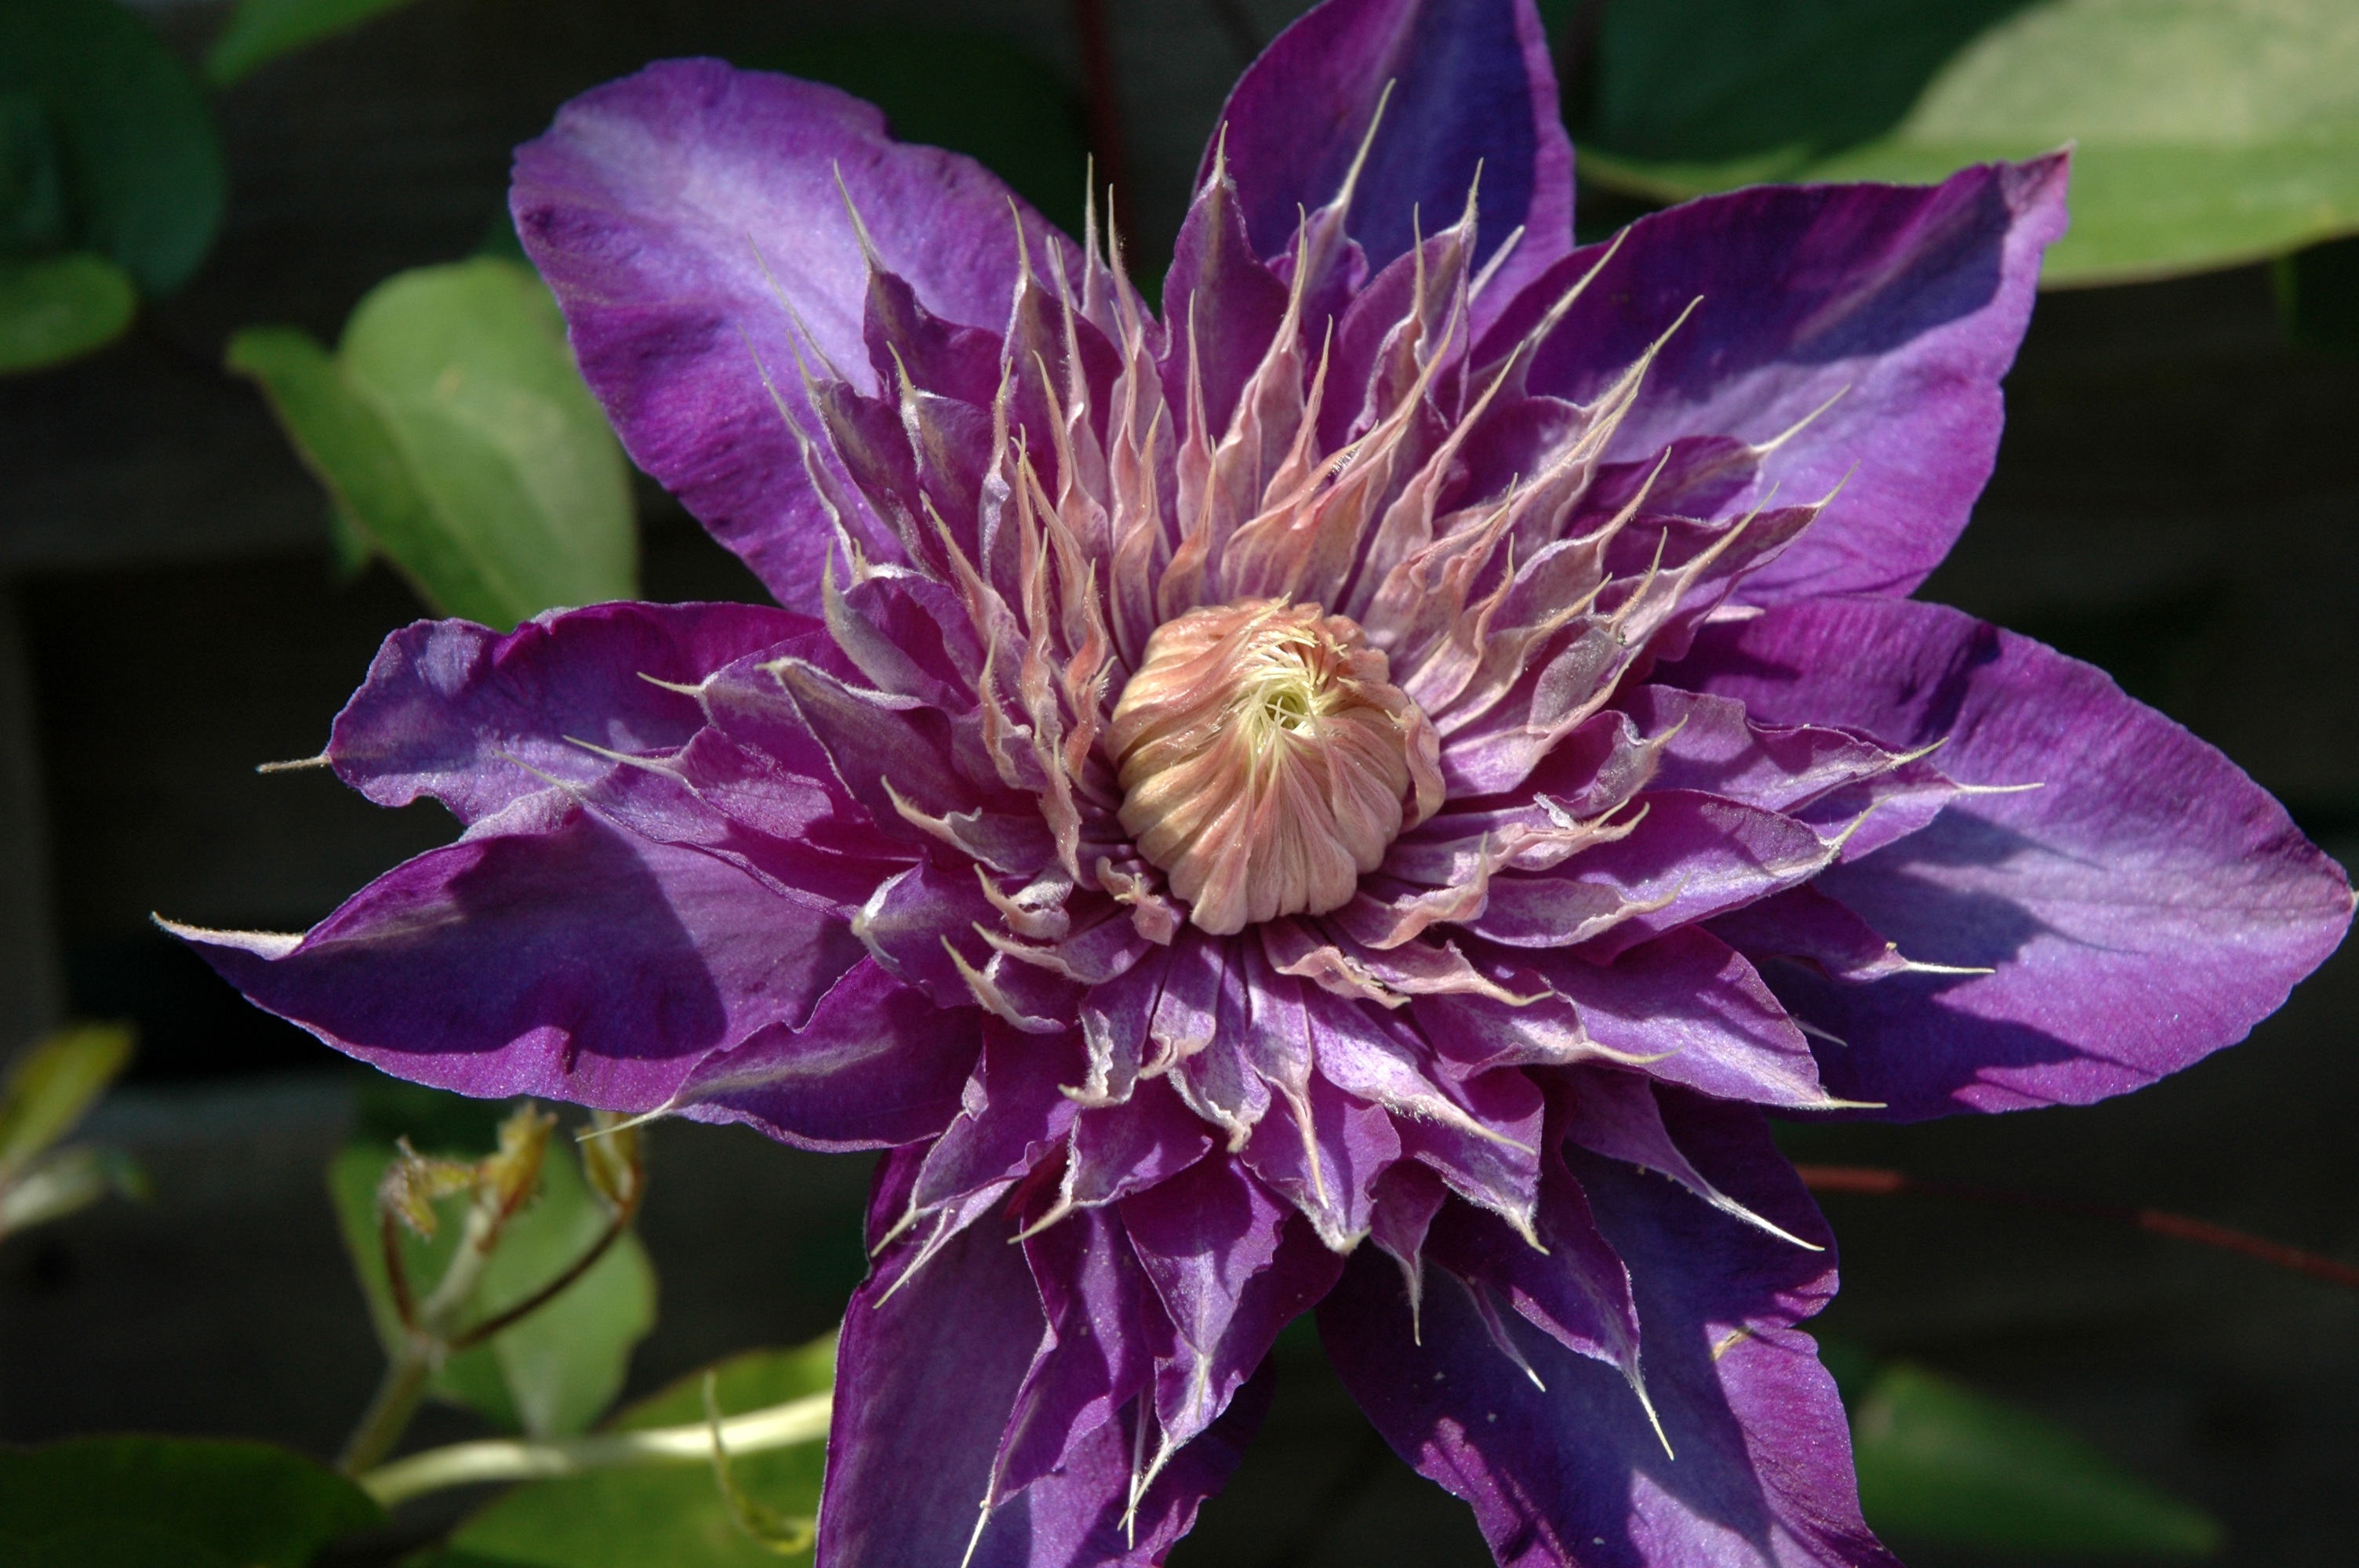
nature, plant, flower, purple, petal, bloom, floral, spring, color, botany, flora, botanical, gardening, violet, clematis, macro photography, flowering plant, land plant